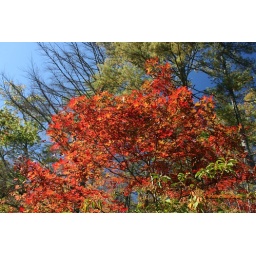
A tree blazes against the blue autumn skies in North Carolina